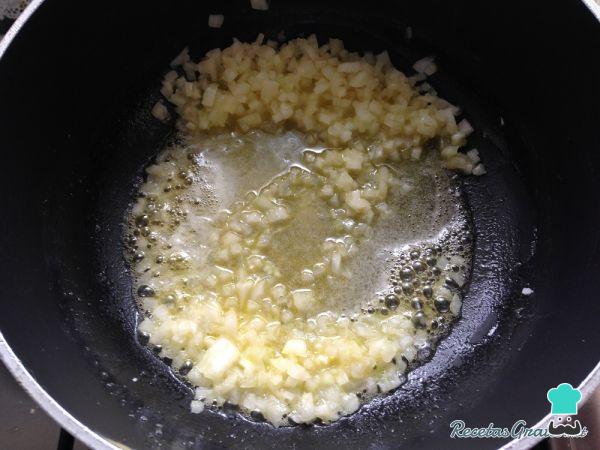
Mientras se cuecen los huevos, pelamos y picamos la cebolla. Entonces colocamos la mantequilla en otra olla o sartén para que se derrita y echamos la cebolla para empezar a freírla a fuego medio junto con el jamón a tacos.